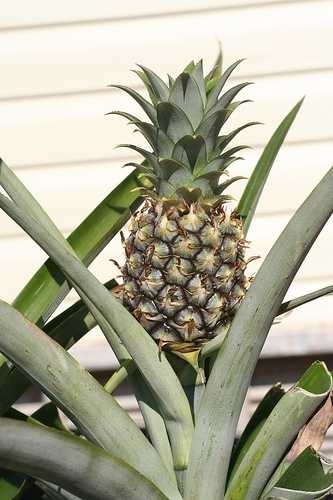
Label: Pineapple